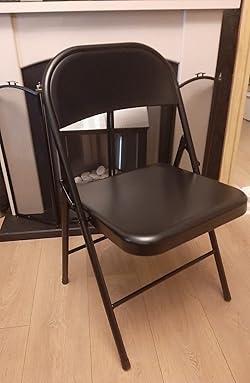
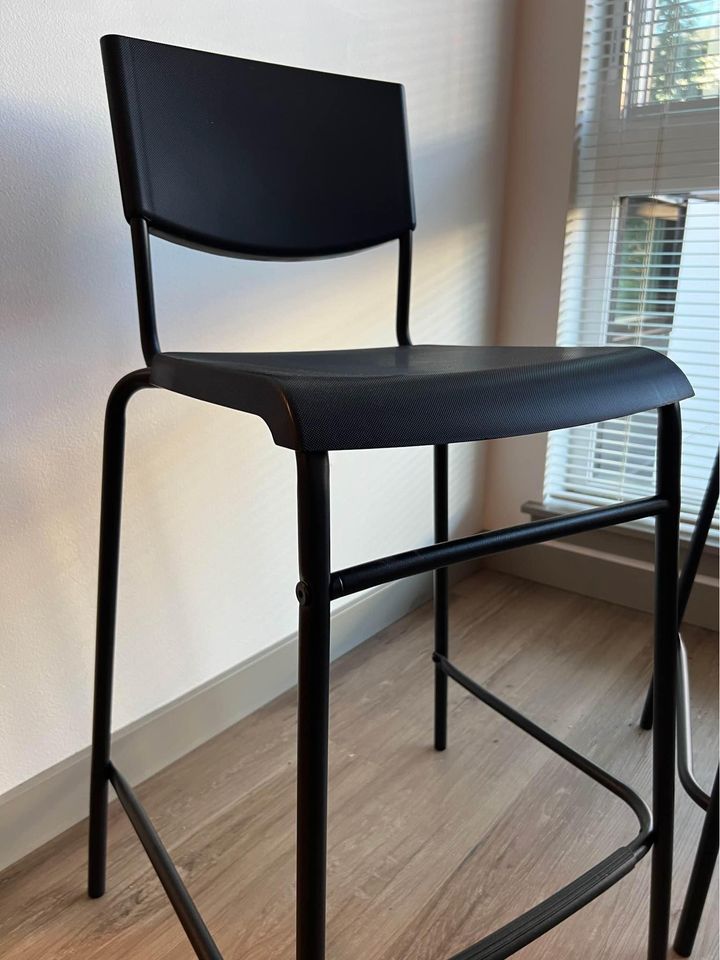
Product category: stool
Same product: no